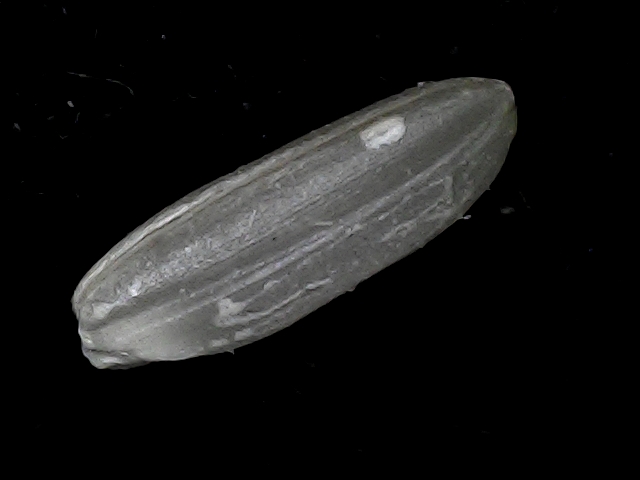
Rice variety: BD95